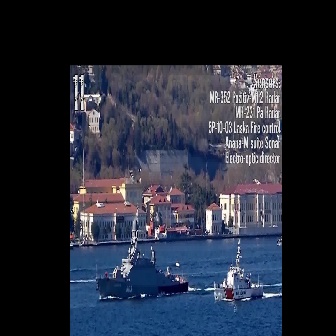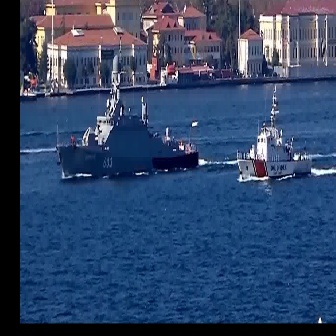
  Please identify the target specified by the bounding box [95,206,188,298] in the first image and locate it in the second image. Return the coordinates in [x_min,y_min,x_max,y_max] format.
Answer: [56,34,198,176]